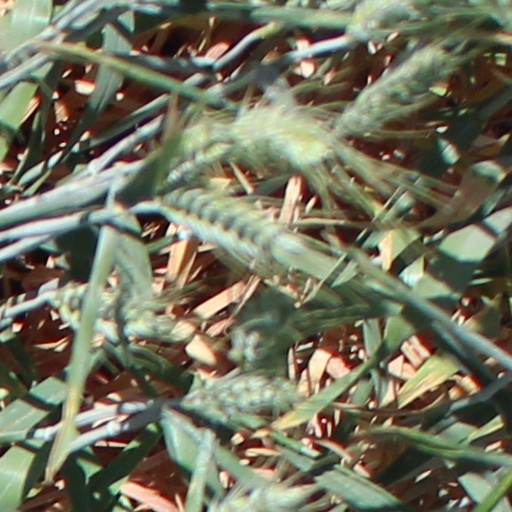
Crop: wheat